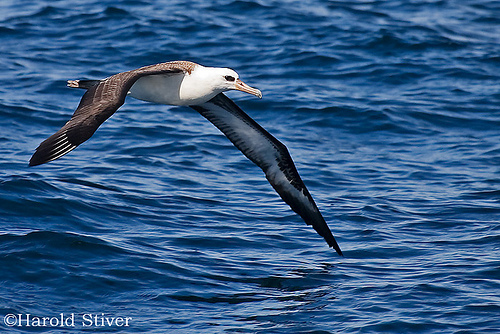
this is a large, wide wing spanned, water fowl with a white breast, dark brown feathers and flecked white secondaries, the bill is light orange colored and the eye is dark.
this large bird has a curved bill, black wings, and a white chest and belly.
this is a white bird with black wings and a large orange beak.
this is a white bird and a brown wingbars with a brown billlarge sized bird with a long beak, white and black colors and a wide wing span
this is a large bird, with a white belly, and very long thin wings.
the breast of the bird is white, and the eyes of the bird are black.
this is a long-winged bird with a white head, crown, and belly, with a brown back and wings.
this particular bird has a belly that is white with long black wings
this is a large mostly white bodied bird with black and white wings and a large bill.
Species: Laysan Albatross